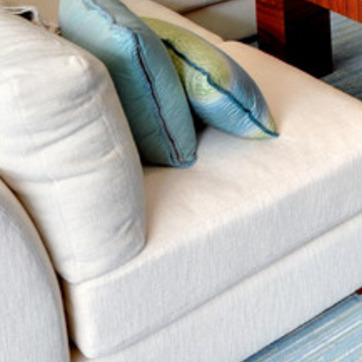
Material: fabric